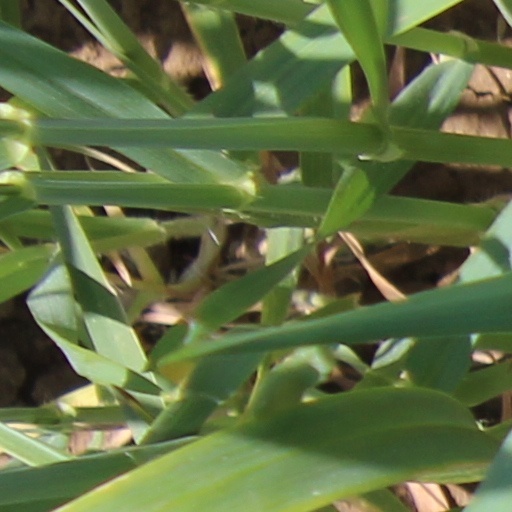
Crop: wheat